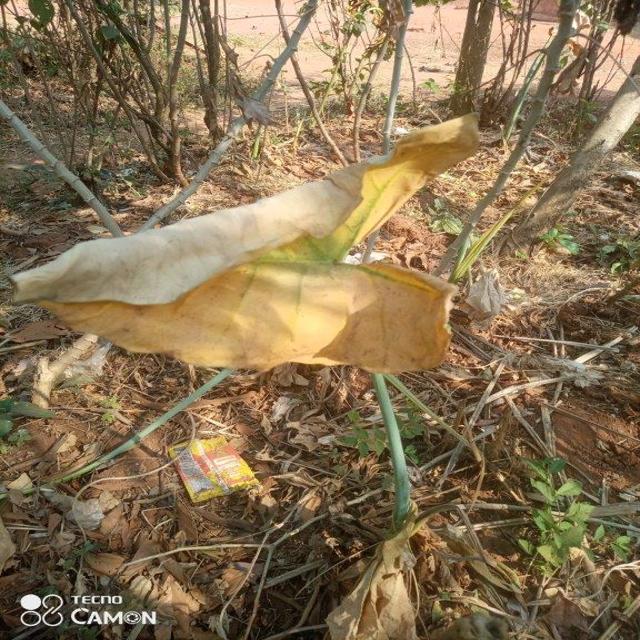
Label: Late_Blight